Peggy Hopkins Joyce

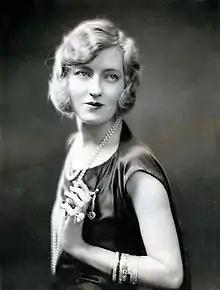

Peggy Hopkins Joyce (born Emma Marguerite Upton; May 26, 1893 – June 12, 1957) was an American actress, artist's model, columnist, dancer and socialite. In addition to her performing career, Joyce was widely known for her flamboyant life, numerous engagements and affairs, six marriages, subsequent divorces, collections of diamonds and furs, and her lavish lifestyle .